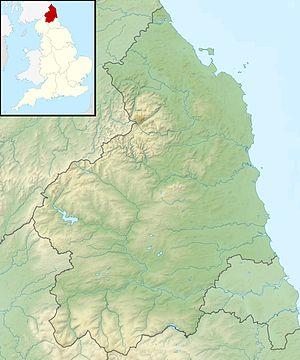
Le siège de Wark a lieu en juillet 1385 pendant la guerre de Cent Ans. Assisté par ses alliés écossais, l'amiral français Jean de Vienne assiège la forteresse anglaise de Wark, située dans le Northumberland, dans le Nord de l'Angleterre. Même si la victoire des Français est indéniable, ils échouent à en tirer un plein avantage et rembarquent quelques mois plus tard pour la France.
Au cours des guerres d'indépendance de l'Écosse, la couronne d'Écosse est disputée entre Édouard Balliol, allié des Anglais, et David II d'Écosse. Édouard Balliol ayant dû fuir l'Écosse, le jeune roi Édouard III d'Angleterre intervient et défait les Écossais à Halidon Hill le 19 juillet 1333 à proximité de la ville de Berwick-upon-Tweed.
Coquet est une petite île d'environ 6 hectares située à 1,2 kilomètres d'Amble sur la côte du Northumberland, au nord-est de l'Angleterre.